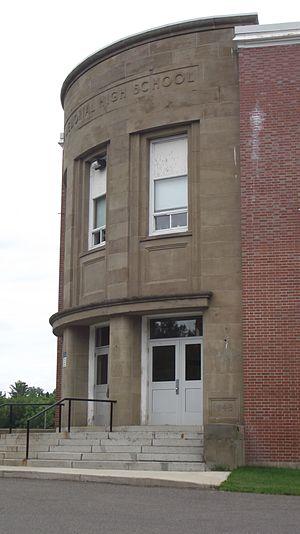
Minto est un village situé au centre du Nouveau-Brunswick dans le comté de Queens. Il est le site de la première mine de charbon du Canada, exploitée entre 1639 et 2010.